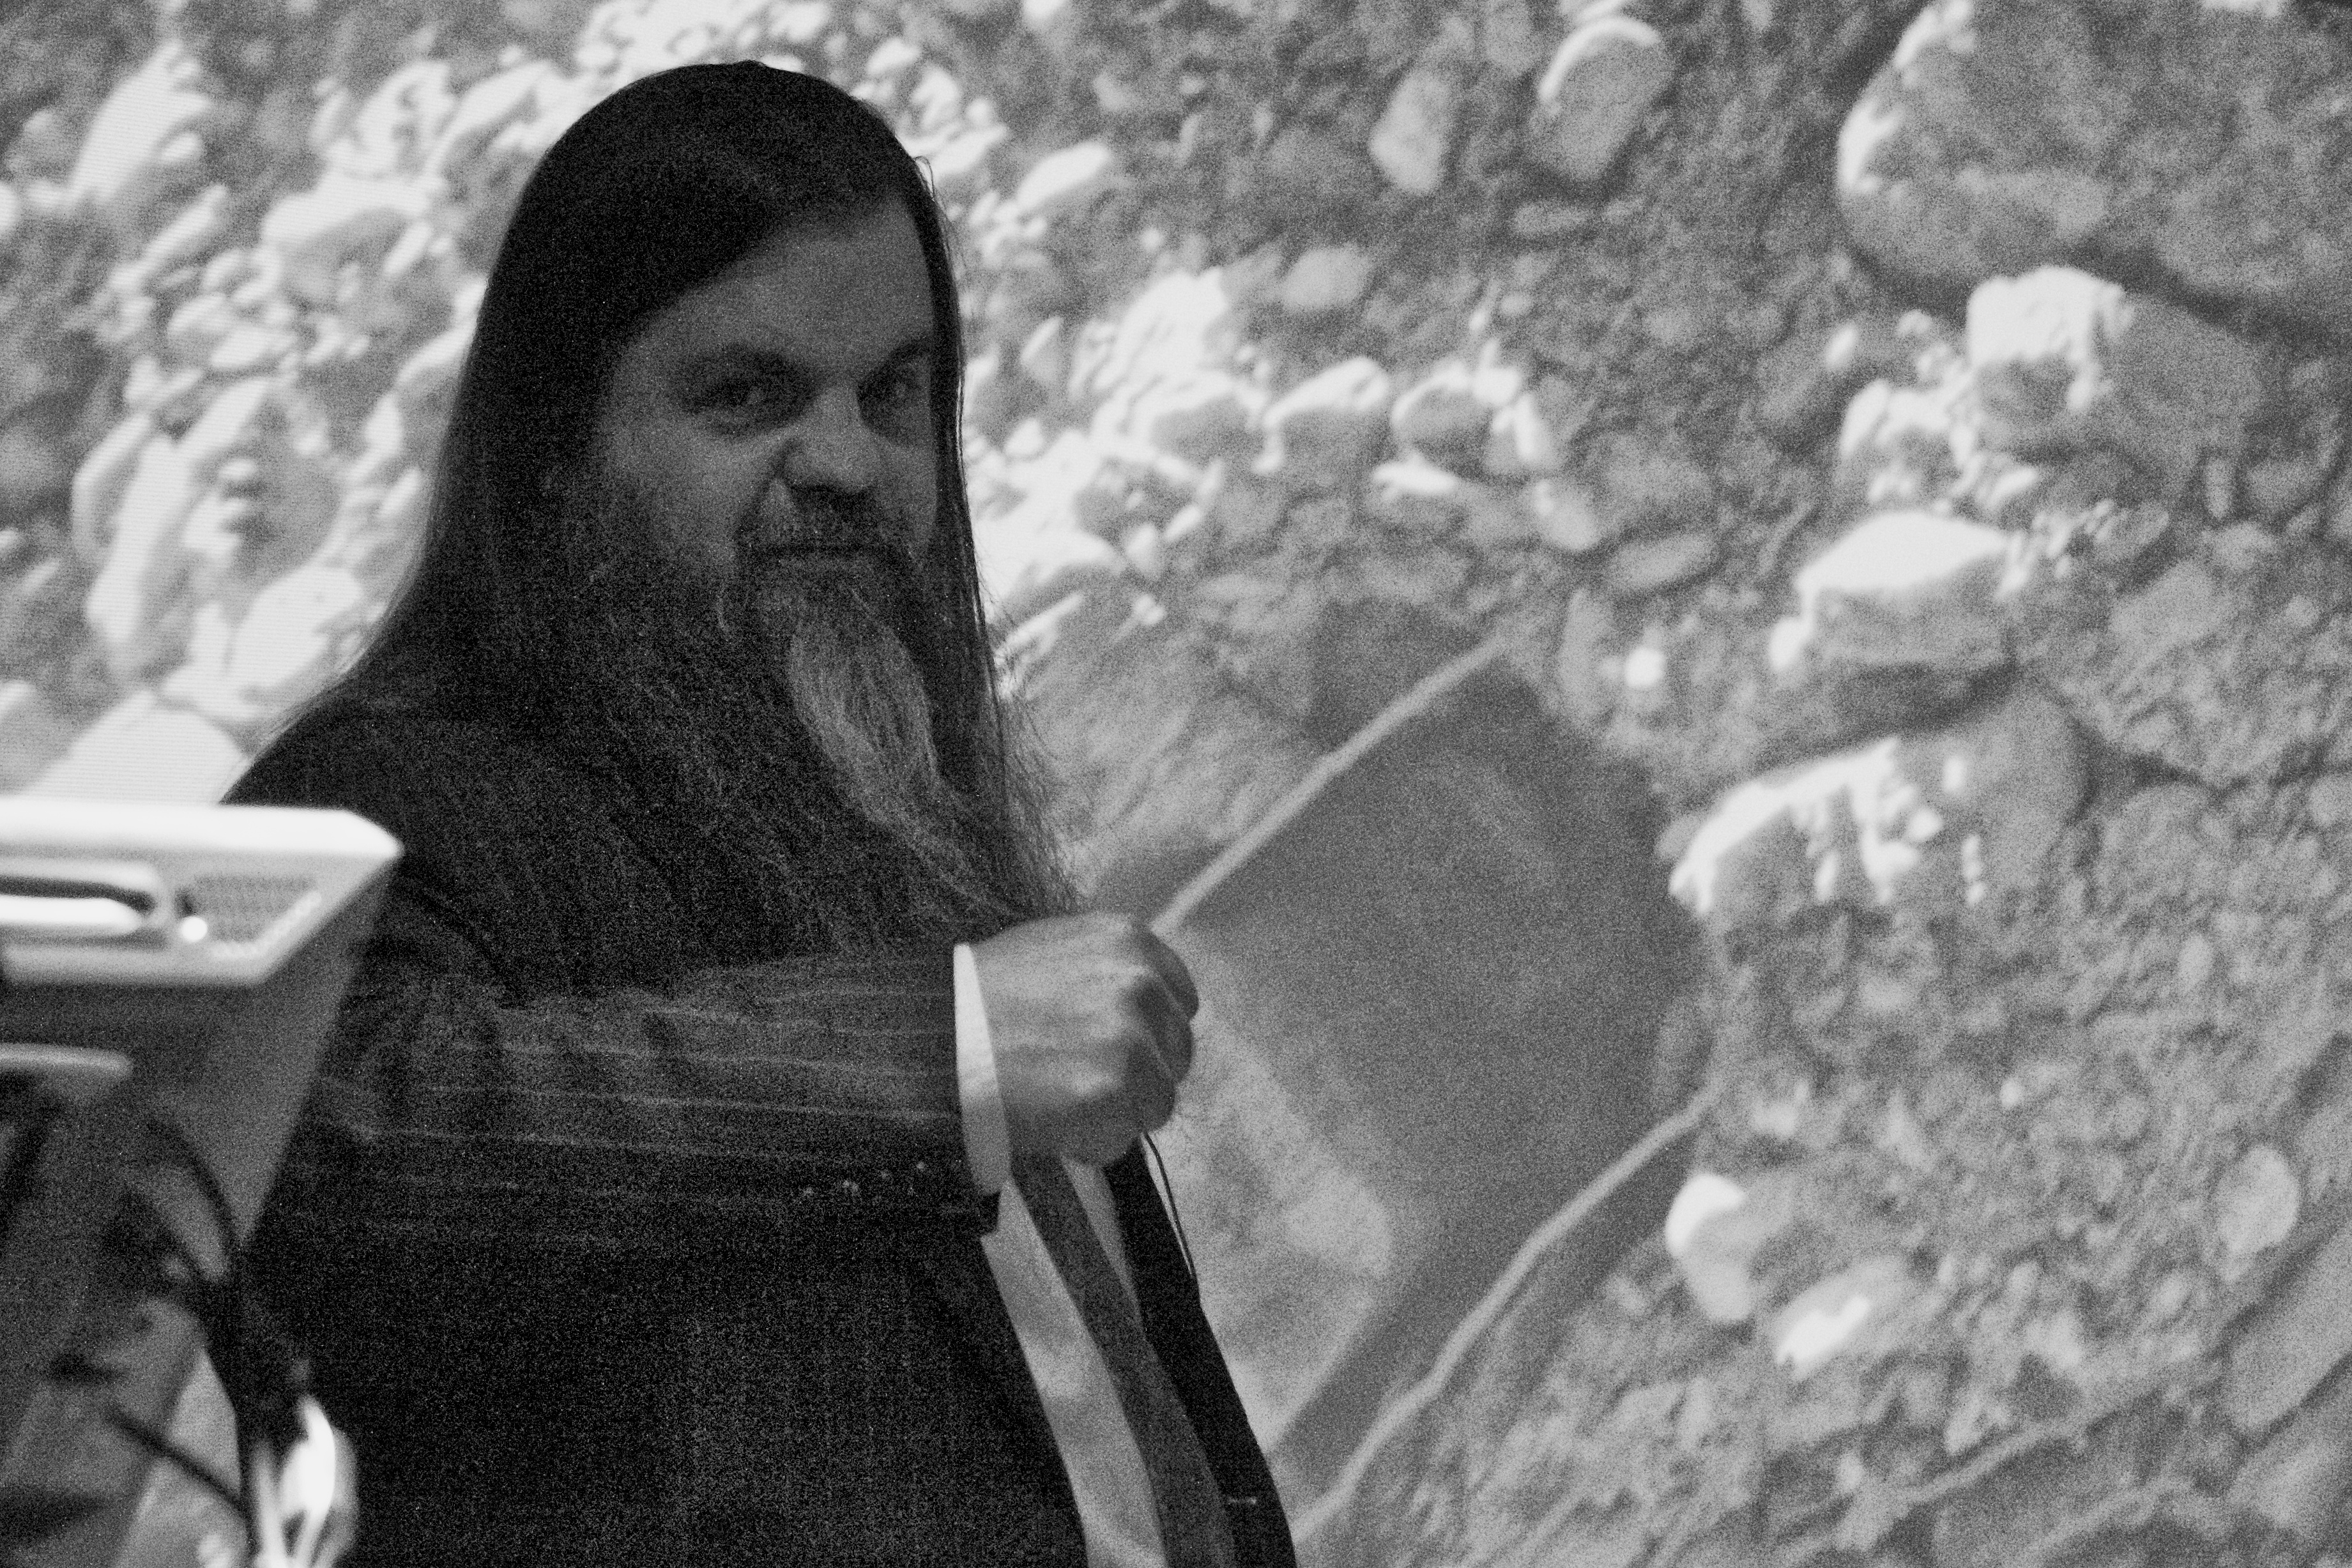
person, black and white, photography, black, monochrome, photograph, image, 2012366, monochrome photography